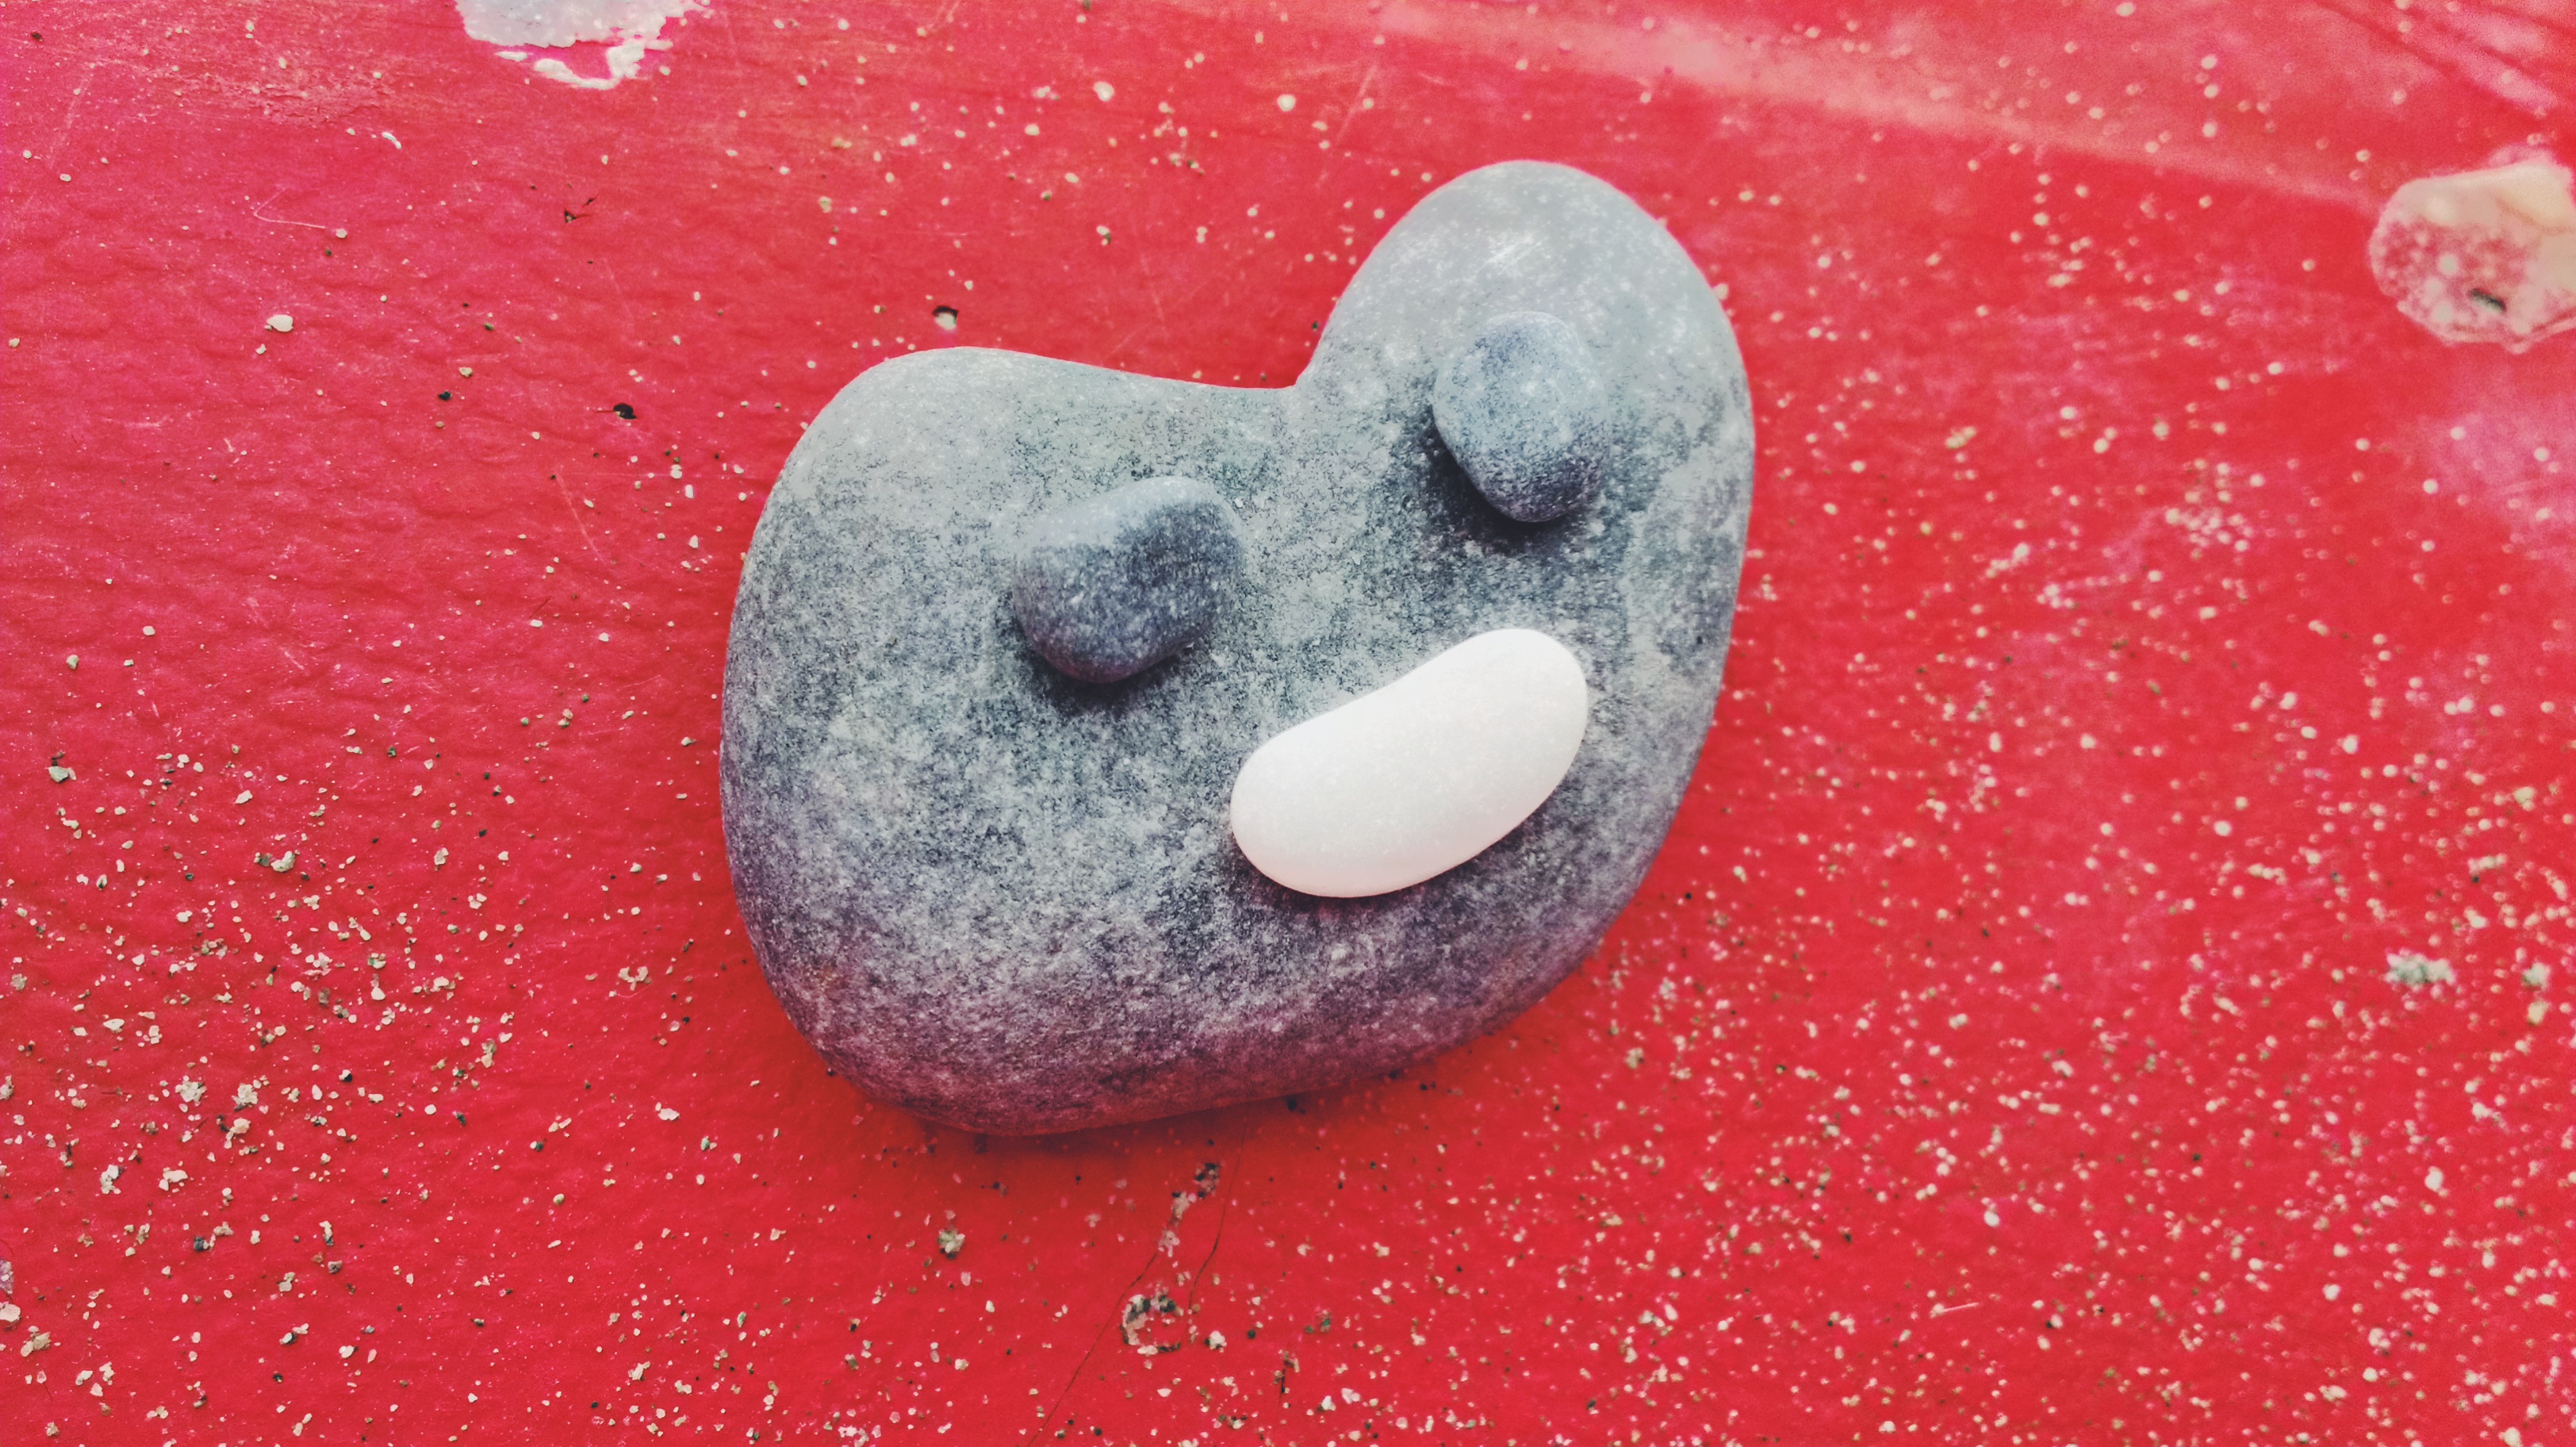
flower, heart, food, red, pink, dessert, human body, organ, sweetness, valentine's day